Chaplain of the United States Senate

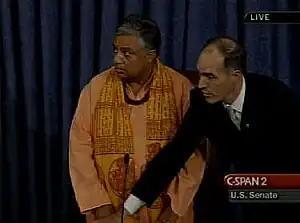
The Presiding Officer of the Senate directs that "The Sergeant-at-Arms will restore order in the Senate" when a group of Christian protestors interrupt Guest Chaplain Rajan Zed, the first Senate Hindu guest chaplain, July 12, 2007

In addition to court cases, controversy regarding the chaplain's position included a number of petitions to abolish both the Senate and House chaplains that were submitted as early as the 1850s, for reasons including claims that the positions represented a violation of the separation of church and state and that the choice of chaplains had become too politicized. From 1855-1861, the election of chaplains for the House and from 1857-1859, the election of chaplains for the Senate were suspended, with local clergy invited to serve on a voluntary basis, instead. However, as a result of "the difficulty in obtaining volunteer chaplains" and the opportunity for volunteer chaplains to get to know "their flock," Congress returned to the practice of selecting official chaplains for both the House and the Senate.